Keke Rosberg

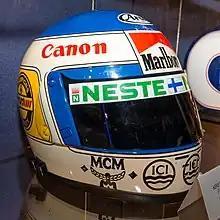
Keke Rosberg's helmet

In his karting years, Rosberg had a white helmet with a blue stripe, then, in Formula One, Sid Mosca (who designed helmets for Brazilian drivers including Ayrton Senna, Rubens Barrichello and Emerson Fittipaldi) painted Rosberg's helmet white with a blue circle on the top, and the stripe was divided into a large blue rectangle covering the visor area with some blue rectangles behind (similar to Didier Pironi's helmet design). In 1984, the rectangles were replaced by a yellow trapezium. His son Nico used a design that had similarities to Keke's helmet earlier in his Formula One career, with grey replacing blue and with flame motifs, before changing to a new design in 2014.